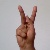
The image shows a hand gesture representing the letter 'K' in Indian Sign Language.